Heathenry (new religious movement)

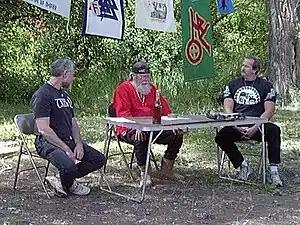
Three middle-aged white men sitting at a camping table outdoors

In 1933, the eclectic German Faith Movement ("Deutsche Glaubensbewegung") was founded by the religious studies scholar Jakob Wilhelm Hauer, who wanted to unite these disparate Heathen groups. While active throughout the Nazi era, his hopes that his "German Faith" would be declared the official faith of Nazi Germany were thwarted. The Heathen movement probably never had more than a few thousand followers during its 1920s heyday, however it held the allegiance of many middle-class intellectuals, including journalists, artists, illustrators, scholars, and teachers, and thus exerted a wider influence on German society.